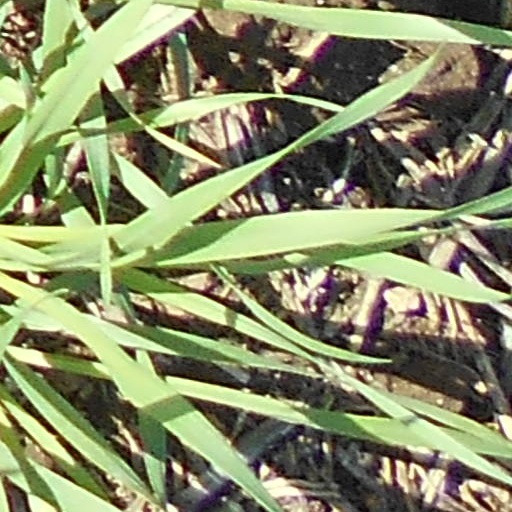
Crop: wheat